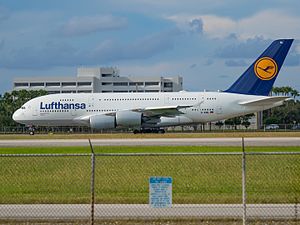
Lufthansa
En Lufthansa Airbus A380.
Deutsche Lufthansa AG er det tyske nationale flyselskab og Europas næststørste efter Air France-KLM med 50 mio. passagerer i 2004. Selskabet er et af de stiftende medlemmer i samarbejdet Star Alliance.